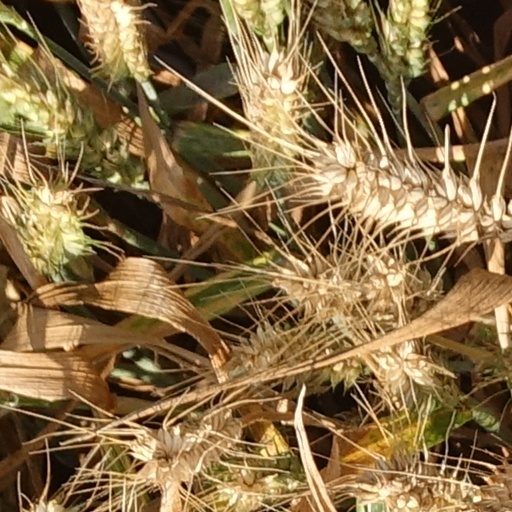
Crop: wheat